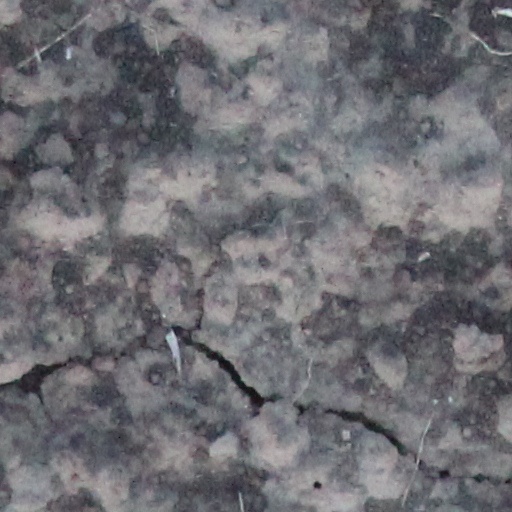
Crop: wheat